Sky position (RA, Dec in degrees): 201.124, -1.783
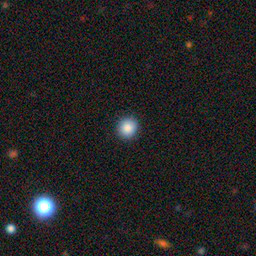
Galaxy morphology: Round Smooth Galaxies